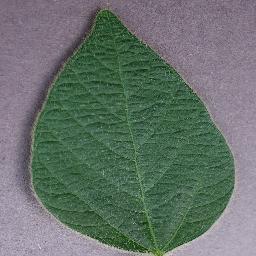
Label: Soybean___healthy